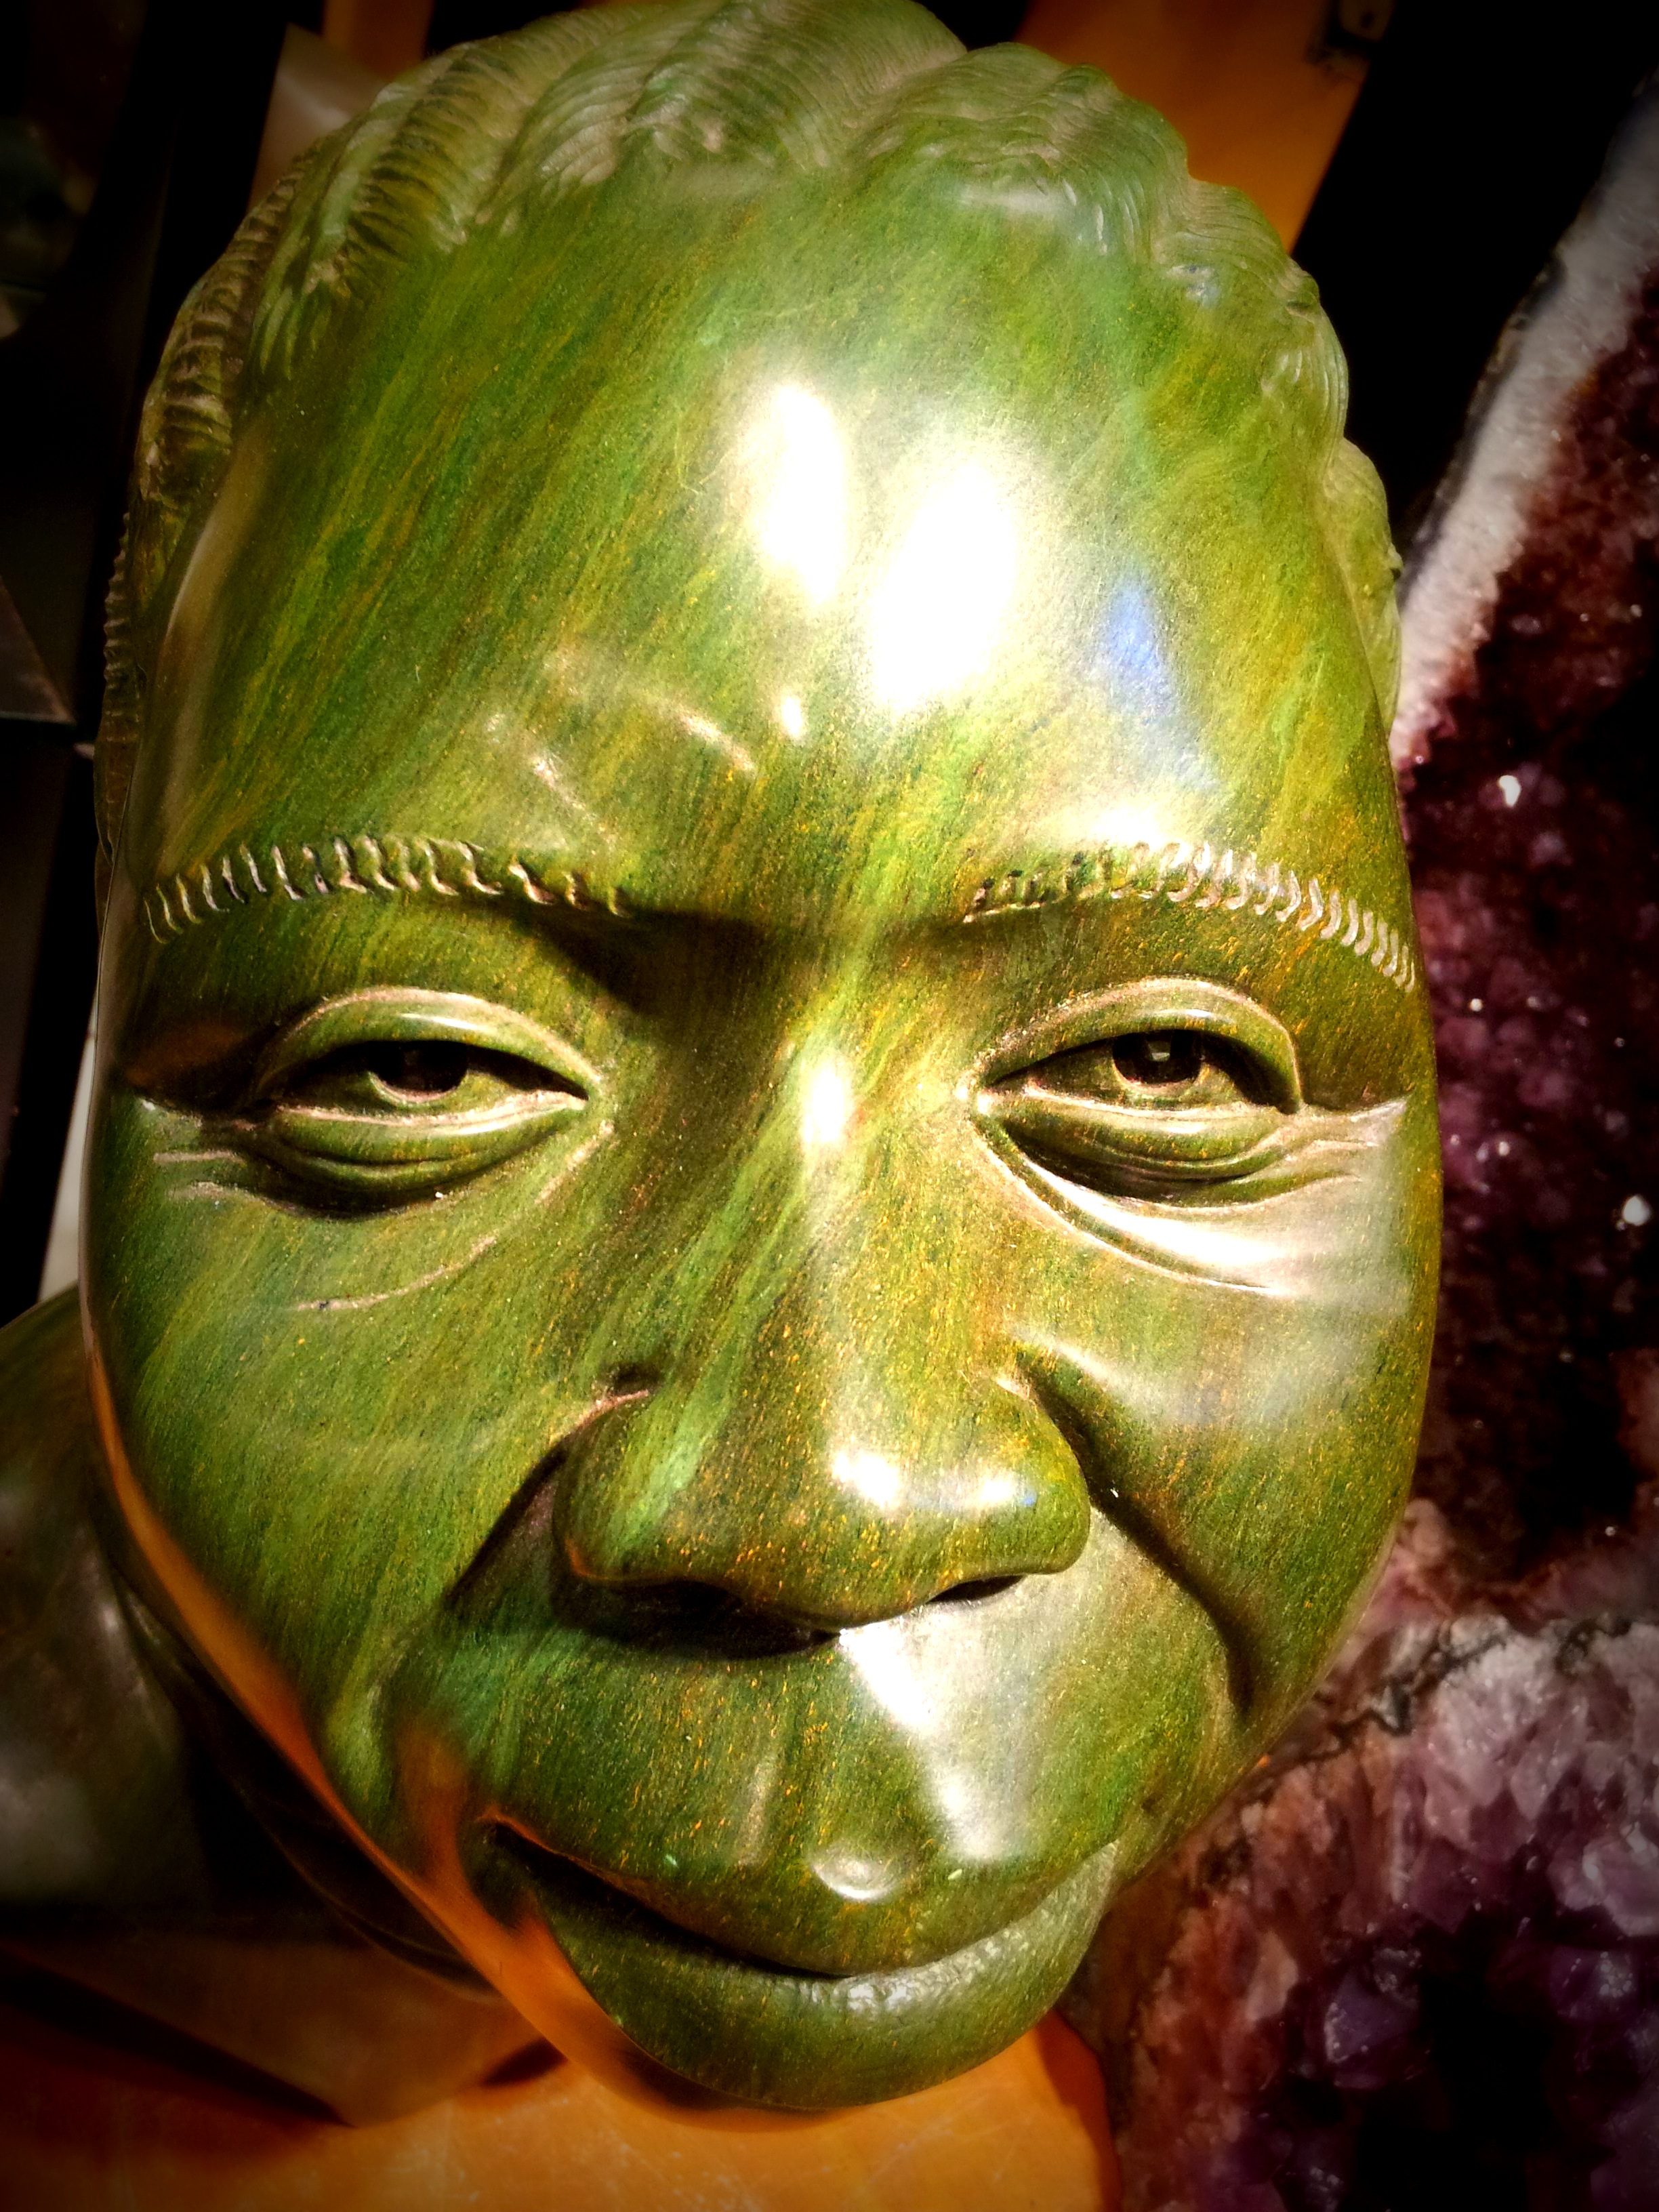
woman, stone, monument, statue, green, color, clothing, headgear, close up, face, sculpture, art, mask, head, carved, carving, costume, african, masque, special effects, gautama buddha